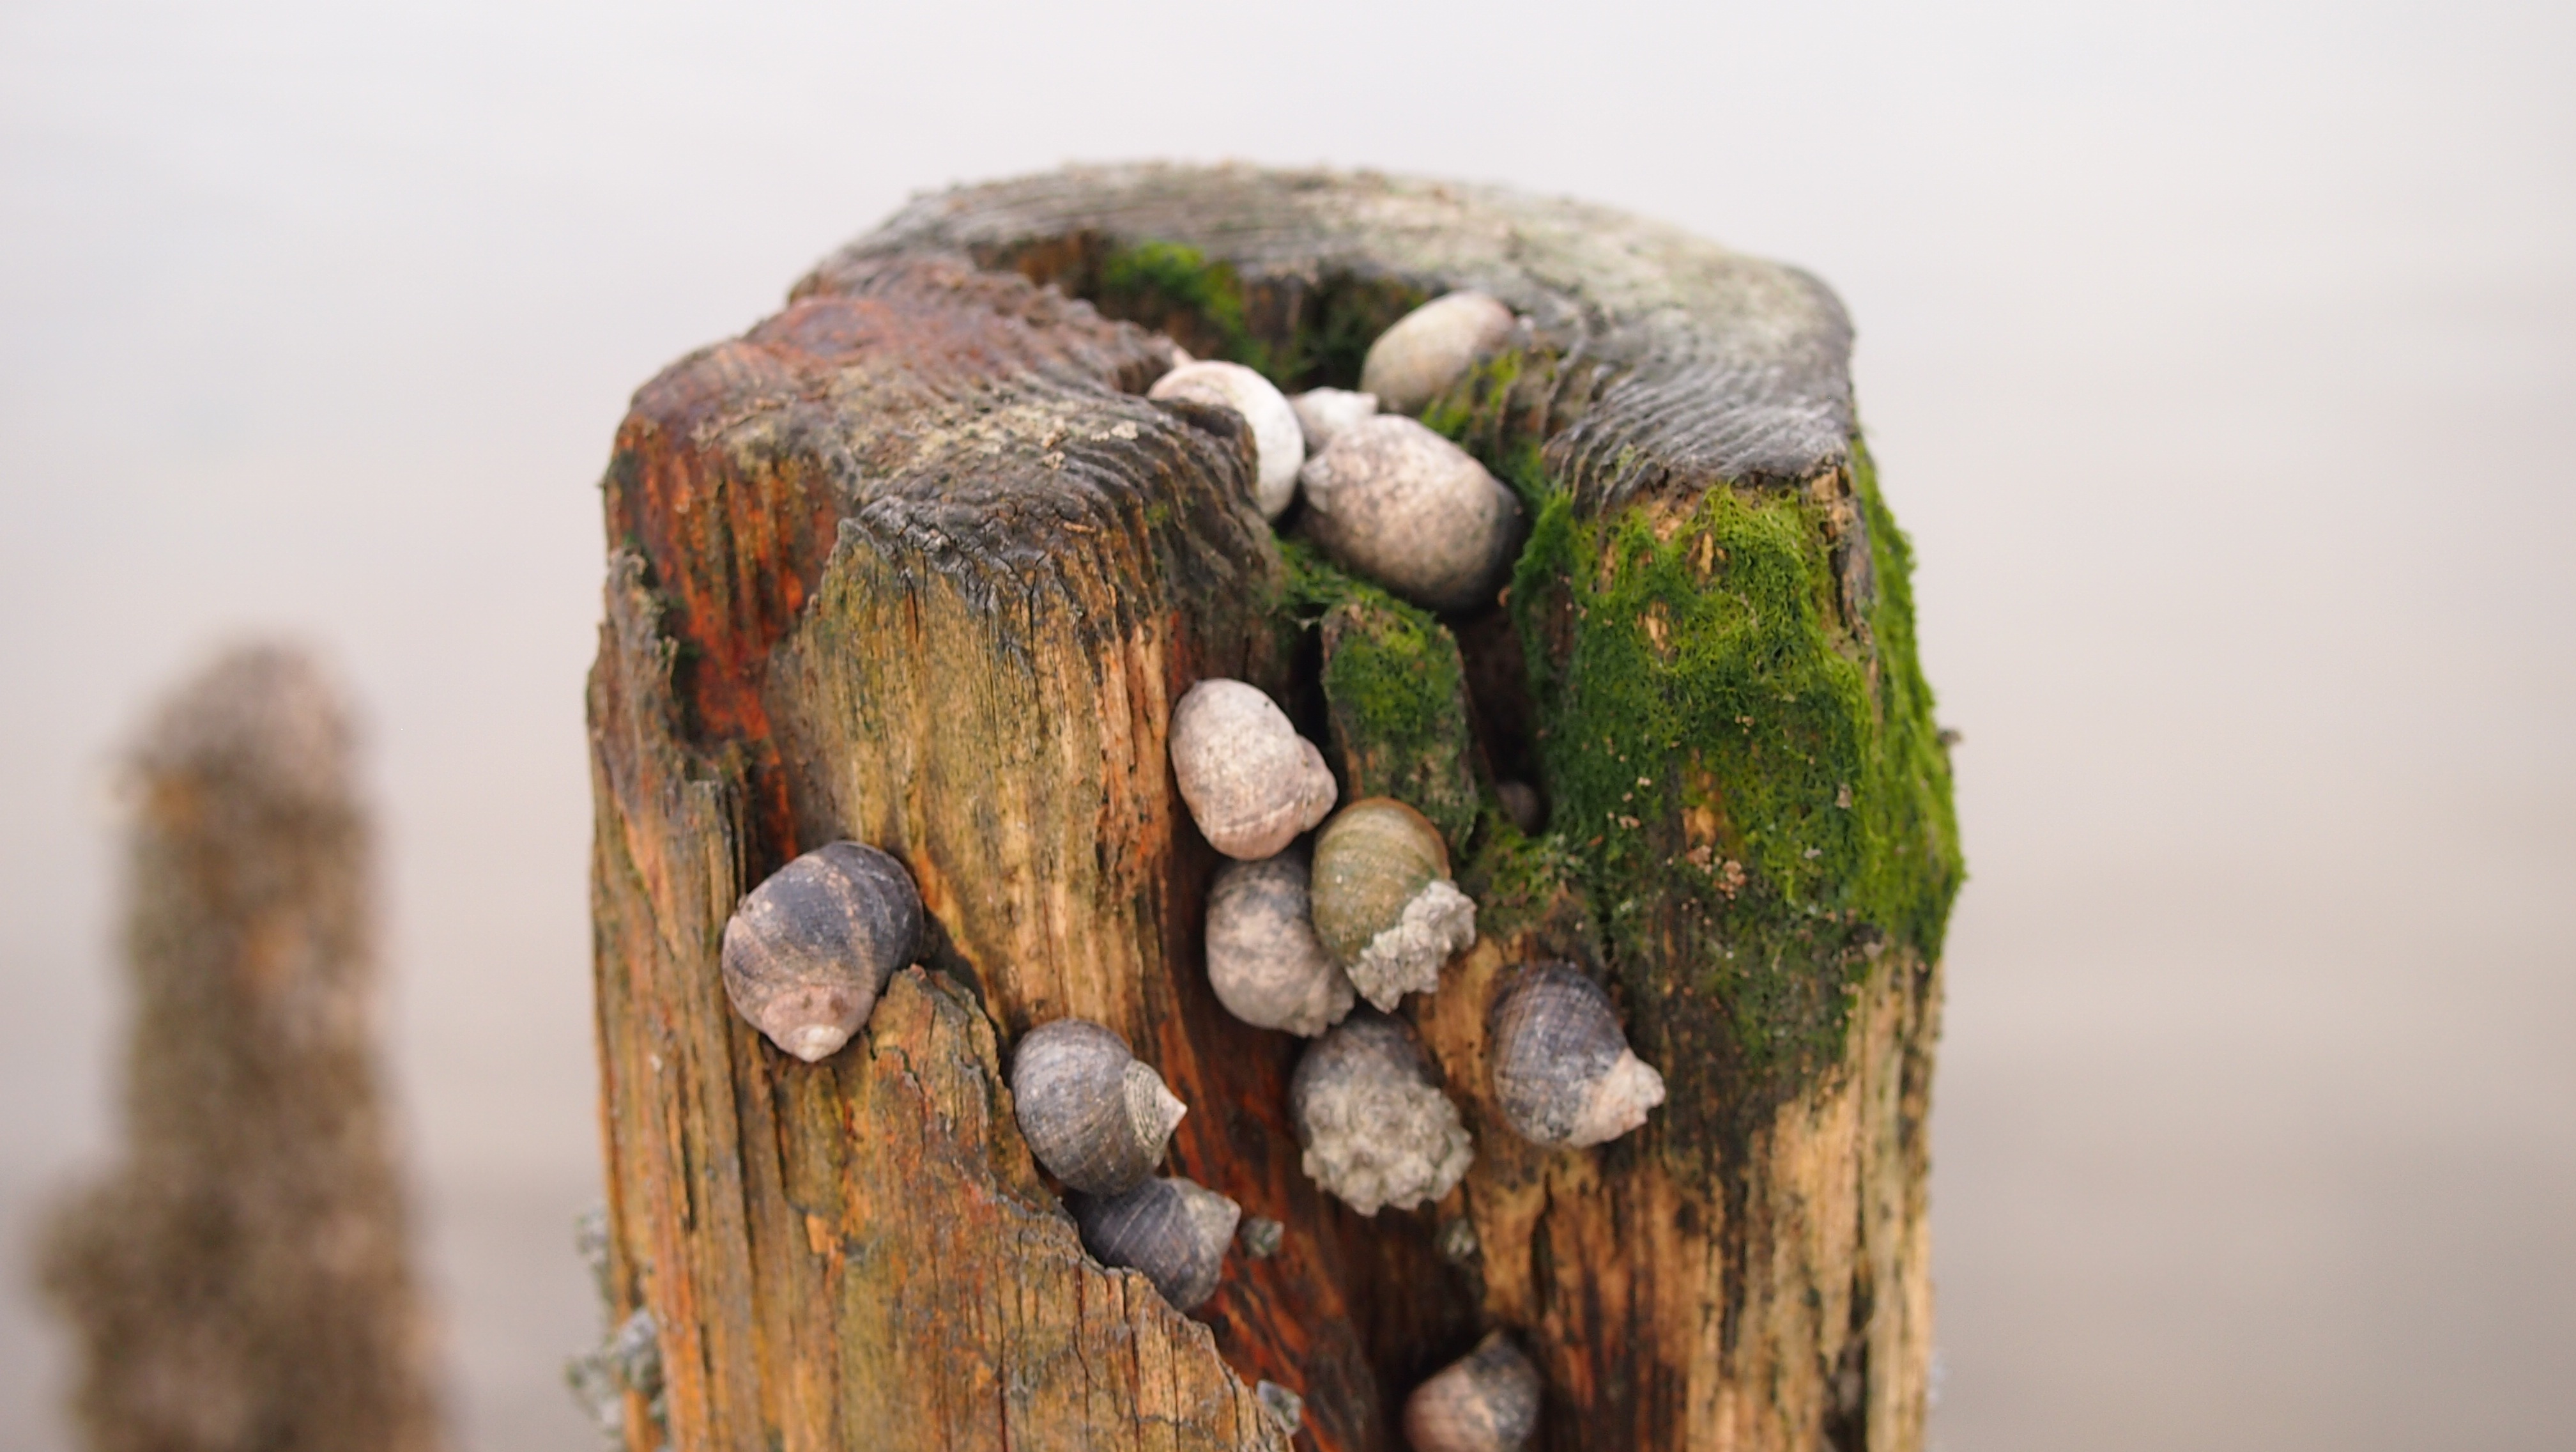
coast, tree, nature, rock, branch, wood, leaf, trunk, wildlife, green, holiday, fauna, close up, sculpture, mood, north sea, macro photography, east frisia, watts